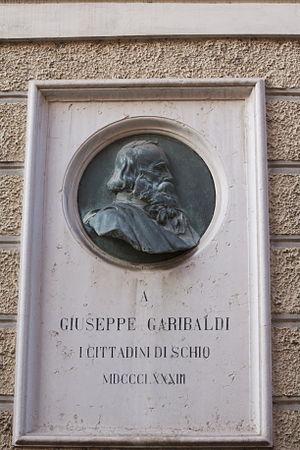
Giuseppe Garibaldi, né Joseph Marie Garibaldi le 4 juillet 1807 à Nice et mort à Caprera le 2 juin 1882, est un général, homme politique et patriote italien. Il est considéré, avec Camillo Cavour, Victor-Emmanuel II et Giuseppe Mazzini, comme l’un des « pères de la patrie » italienne.
Palais Toaldi Capra est un ancien palais qui donne sur via Pasubio, dans le centre de la ville de Schio.